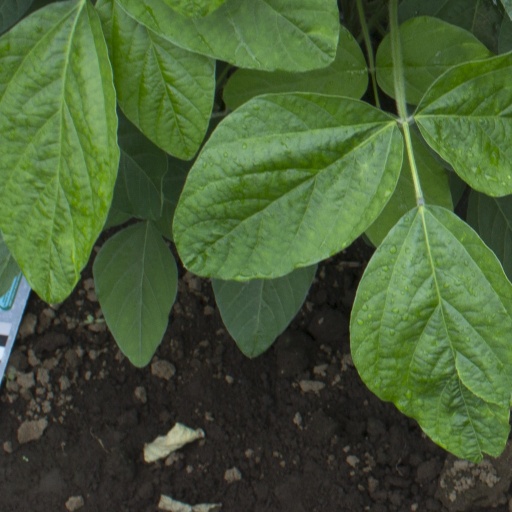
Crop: soybean